Hugglescote

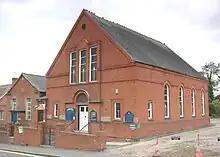
Wesleyan Chapel, now Hugglescote Methodist Church. The original 1831 chapel is on the left. The larger building on the right was added in 1891.

St. John's has an Elizabethan chalice dating from 1575 and a parish chest from the former chapel. The parish registers date from 1564.